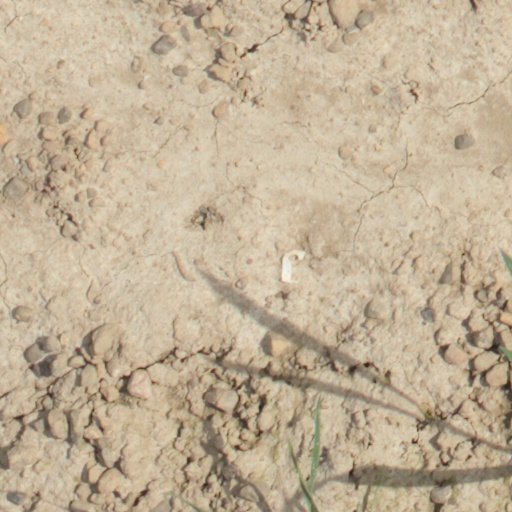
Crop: wheat